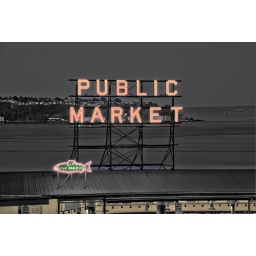
Picture of Pike Place market sign on Pine street in Seattle, WA at 6:15am in September.